Vein

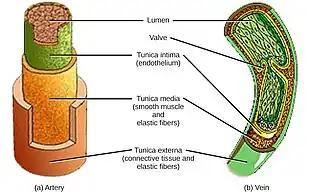
Layers of vein wall shown in comparison to arterial wall

There are three sizes of vein, large, medium, and small. Smaller veins are called venules. The smallest veins are the post-capillary venules. Veins have a similar three-layered structure to arteries. The layers known as tunicae have a concentric arrangement that forms the wall of the vessel. The outer layer, is a thick layer of connective tissue called the tunica externa or "adventitia"; this layer is absent in the post-capillary venules. The middle layer, consists of bands of smooth muscle and is known as the tunica media. The inner layer, is a thin lining of endothelium known as the tunica intima. The tunica media in the veins is much thinner than that in the arteries as the veins are not subject to the high systolic pressures that the arteries are. There are valves present in many veins that maintain unidirectional flow.